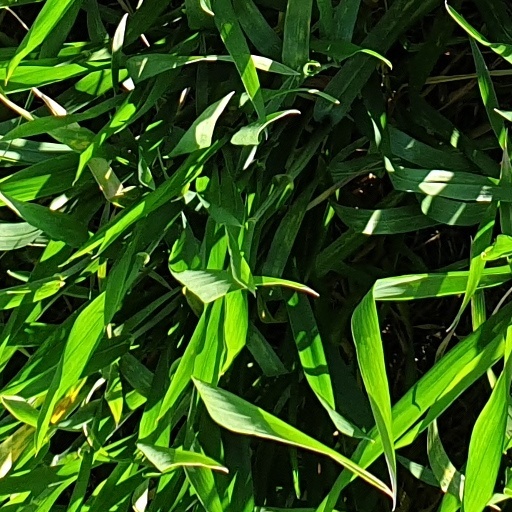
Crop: wheat